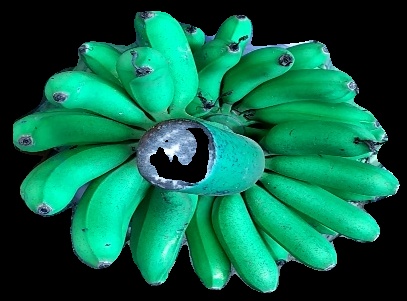
Variety: rasbale
Grade: grade1